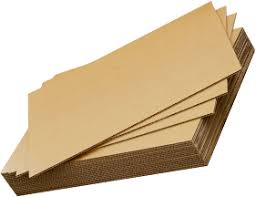
Waste category: cardboard